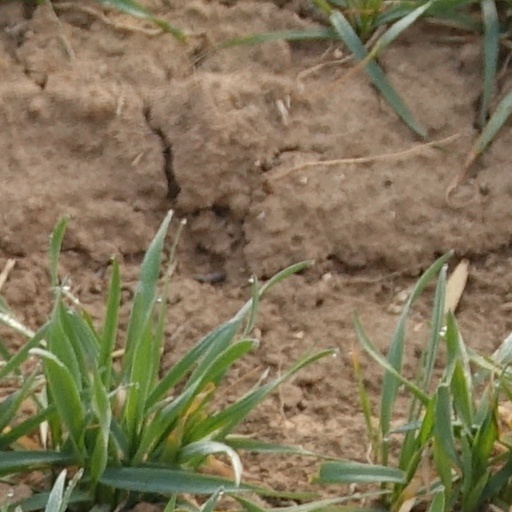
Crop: wheat